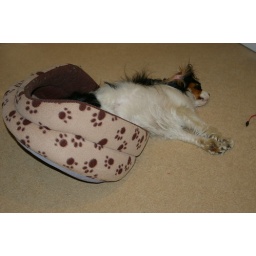
A photo my of my dog sleeping last night while she was in my room.